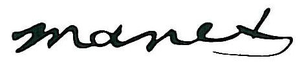
Édouard Manet, né le 23 janvier 1832 à Paris et mort le 30 avril 1883 dans la même ville, est un peintre et graveur français majeur de la fin du XIXᵉ siècle.